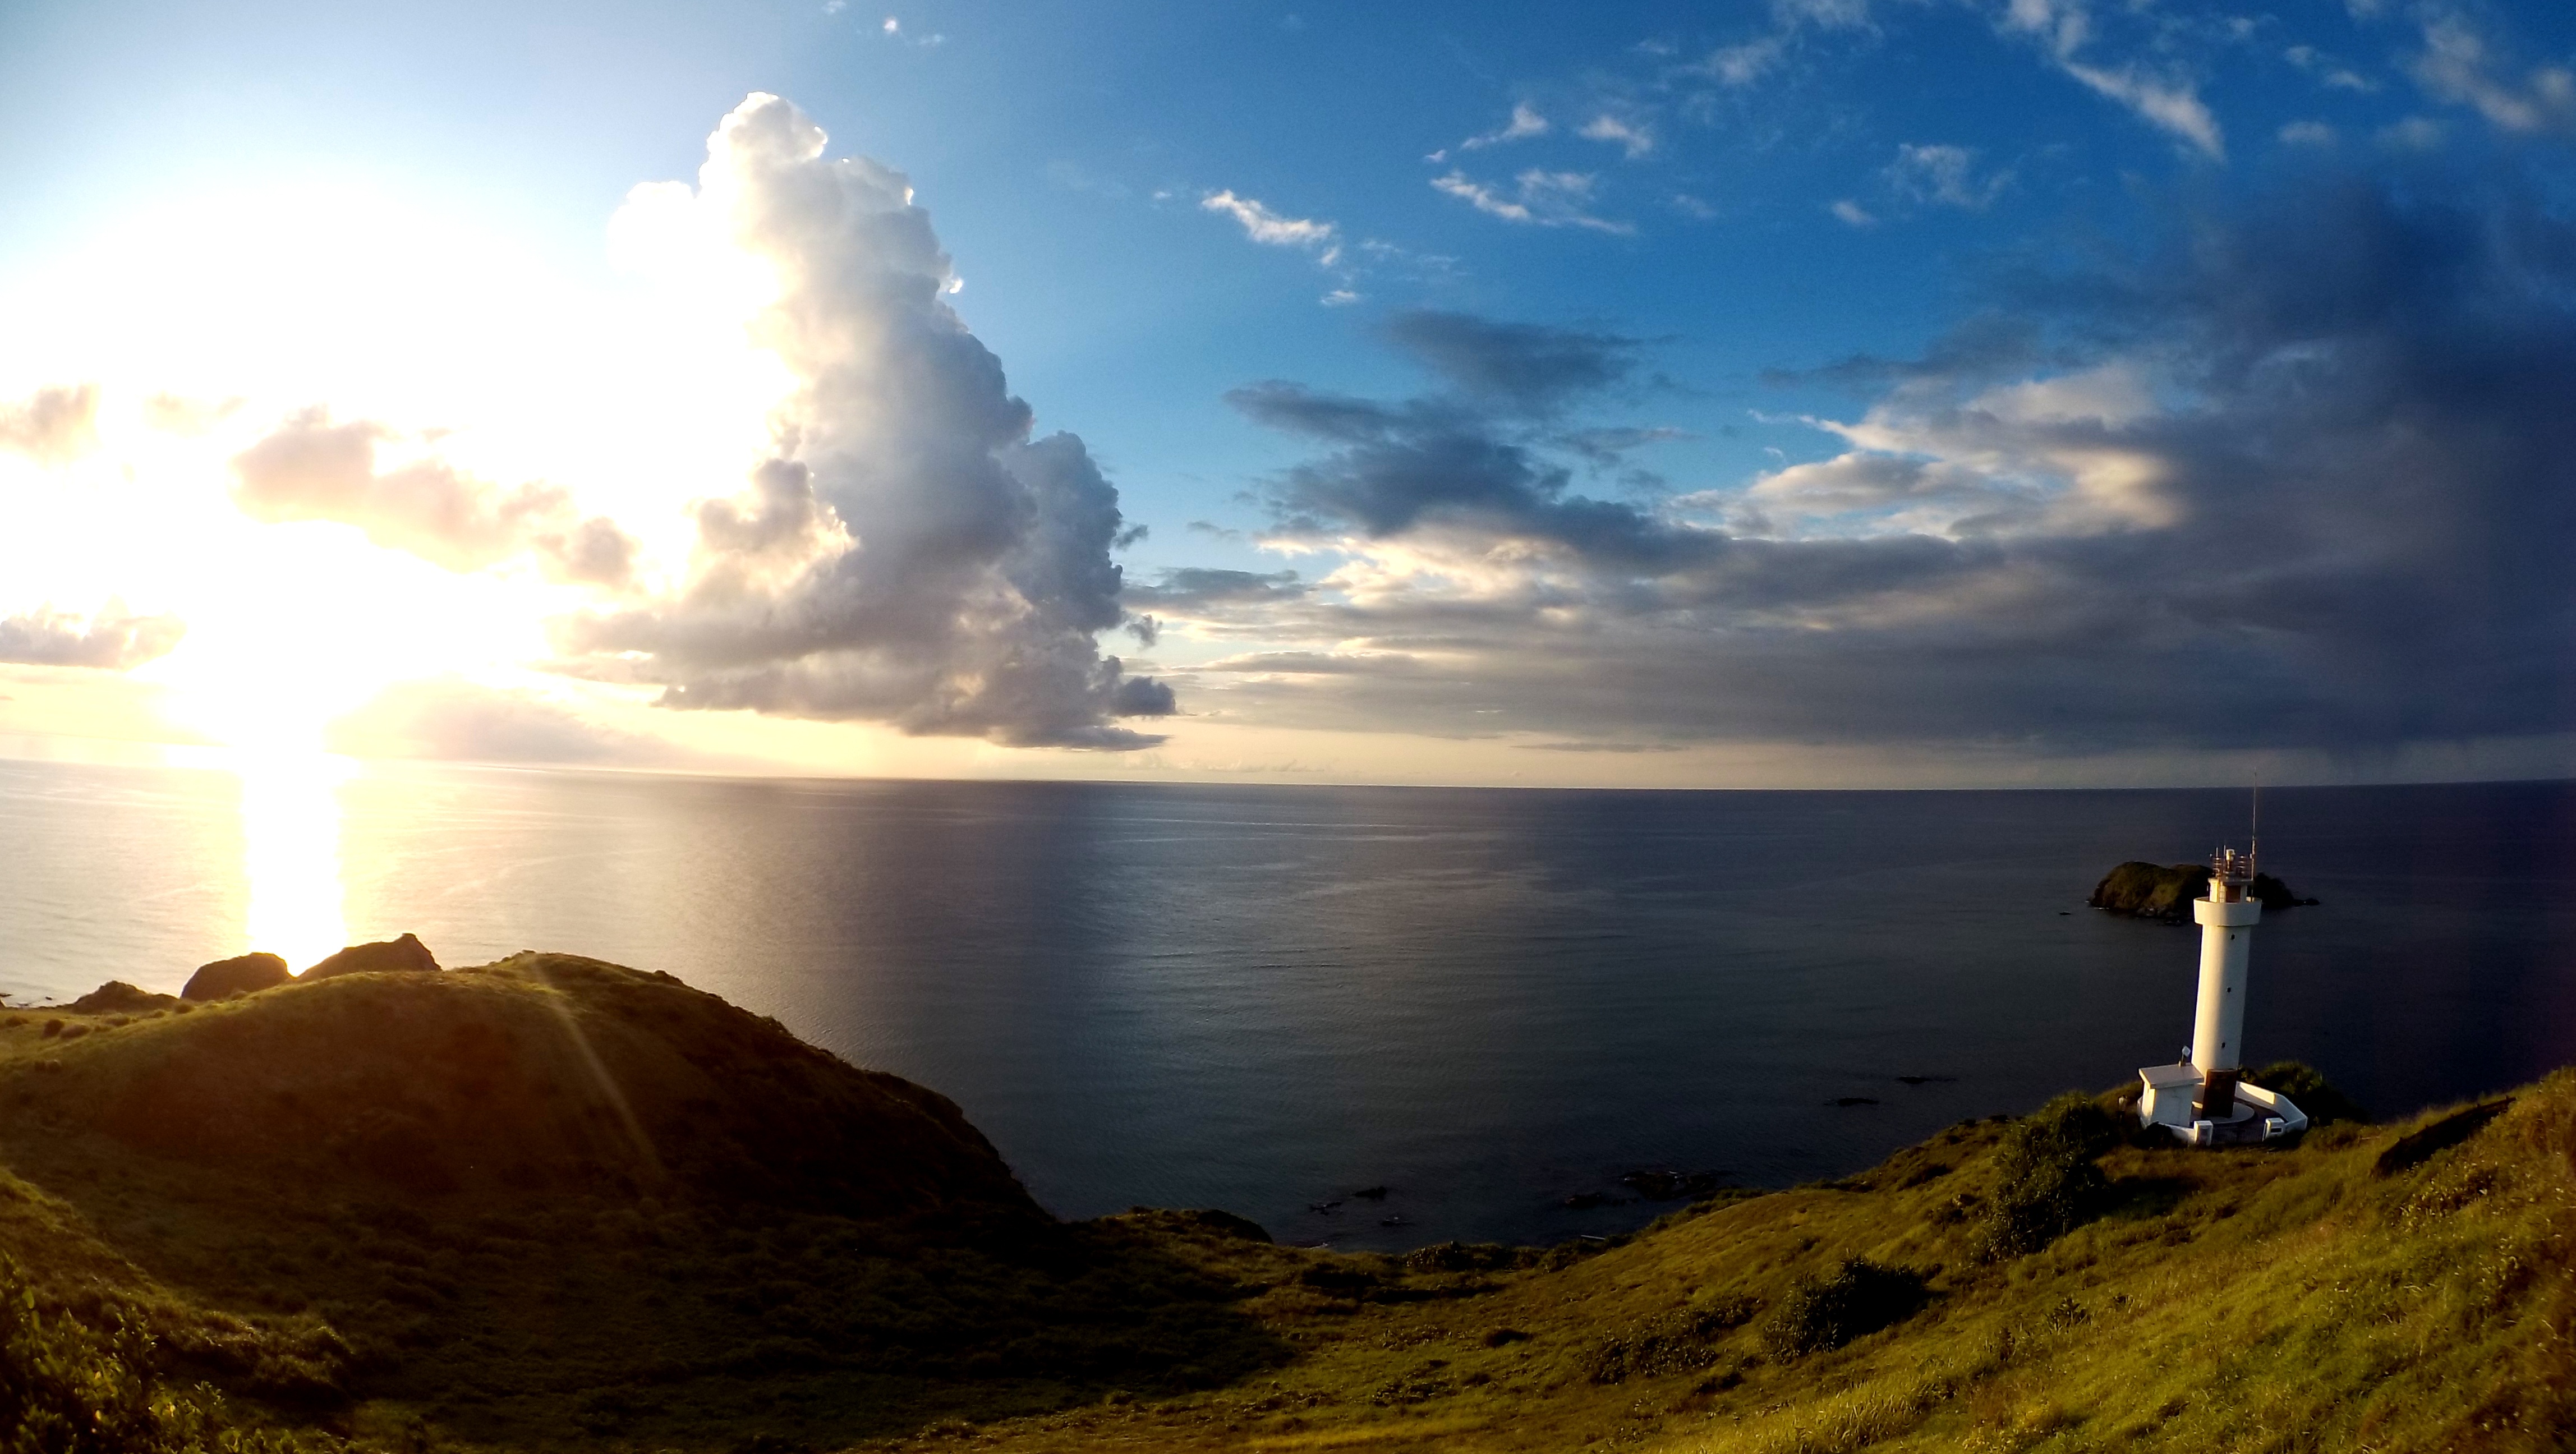
beach, landscape, sea, coast, water, nature, rock, ocean, horizon, mountain, light, cloud, lighthouse, sky, sun, sunrise, sunset, sunlight, morning, hill, shore, wave, dawn, cliff, dusk, evening, reflection, blue, freedom, lights, clouds, colors, costa, meteorological phenomenon, atmospheric phenomenon